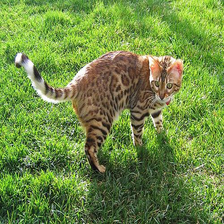
Species: cat
Breed: Bengal